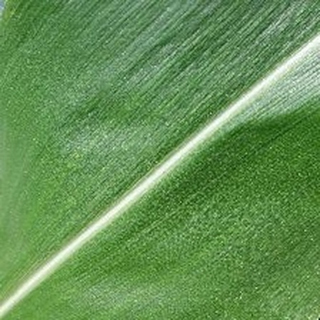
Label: healthy_corn